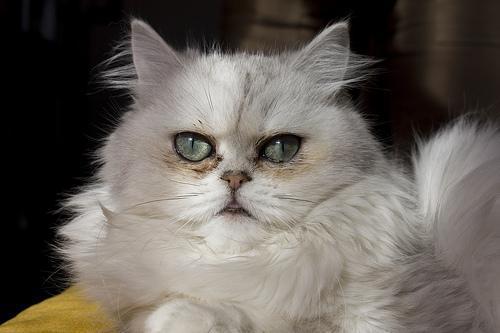
Persian